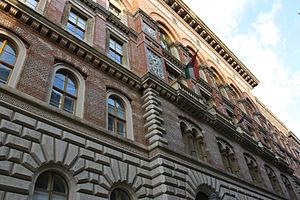
Le Nouvel Hôtel de ville de Budapest est un édifice abritant l'assemblée métropolitaine de Budapest dans le 5ᵉ arrondissement de la capitale hongroise. L'établissement est situé dans le quartier de Belváros sur Váci utca.
Budapest est la plus grande ville et la capitale de la Hongrie. Elle se situe en aval du coude du Danube entre le massif de Transdanubie et l'Alföld. Ses habitants sont les Budapestois.